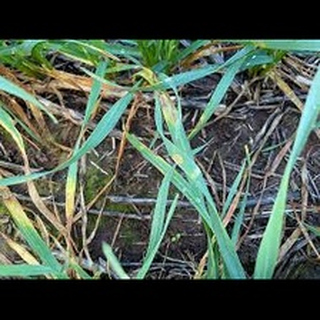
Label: wheat_leaf_blight